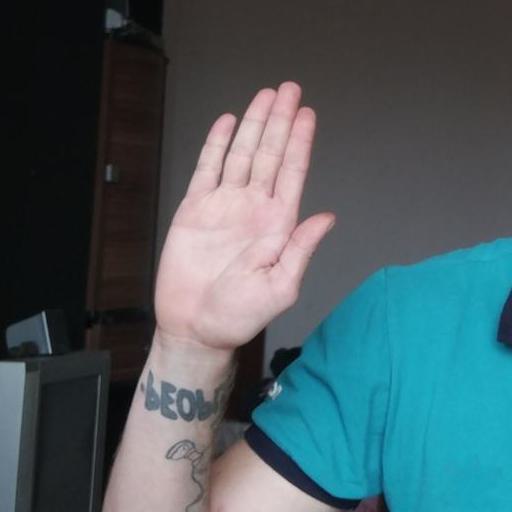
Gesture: stop